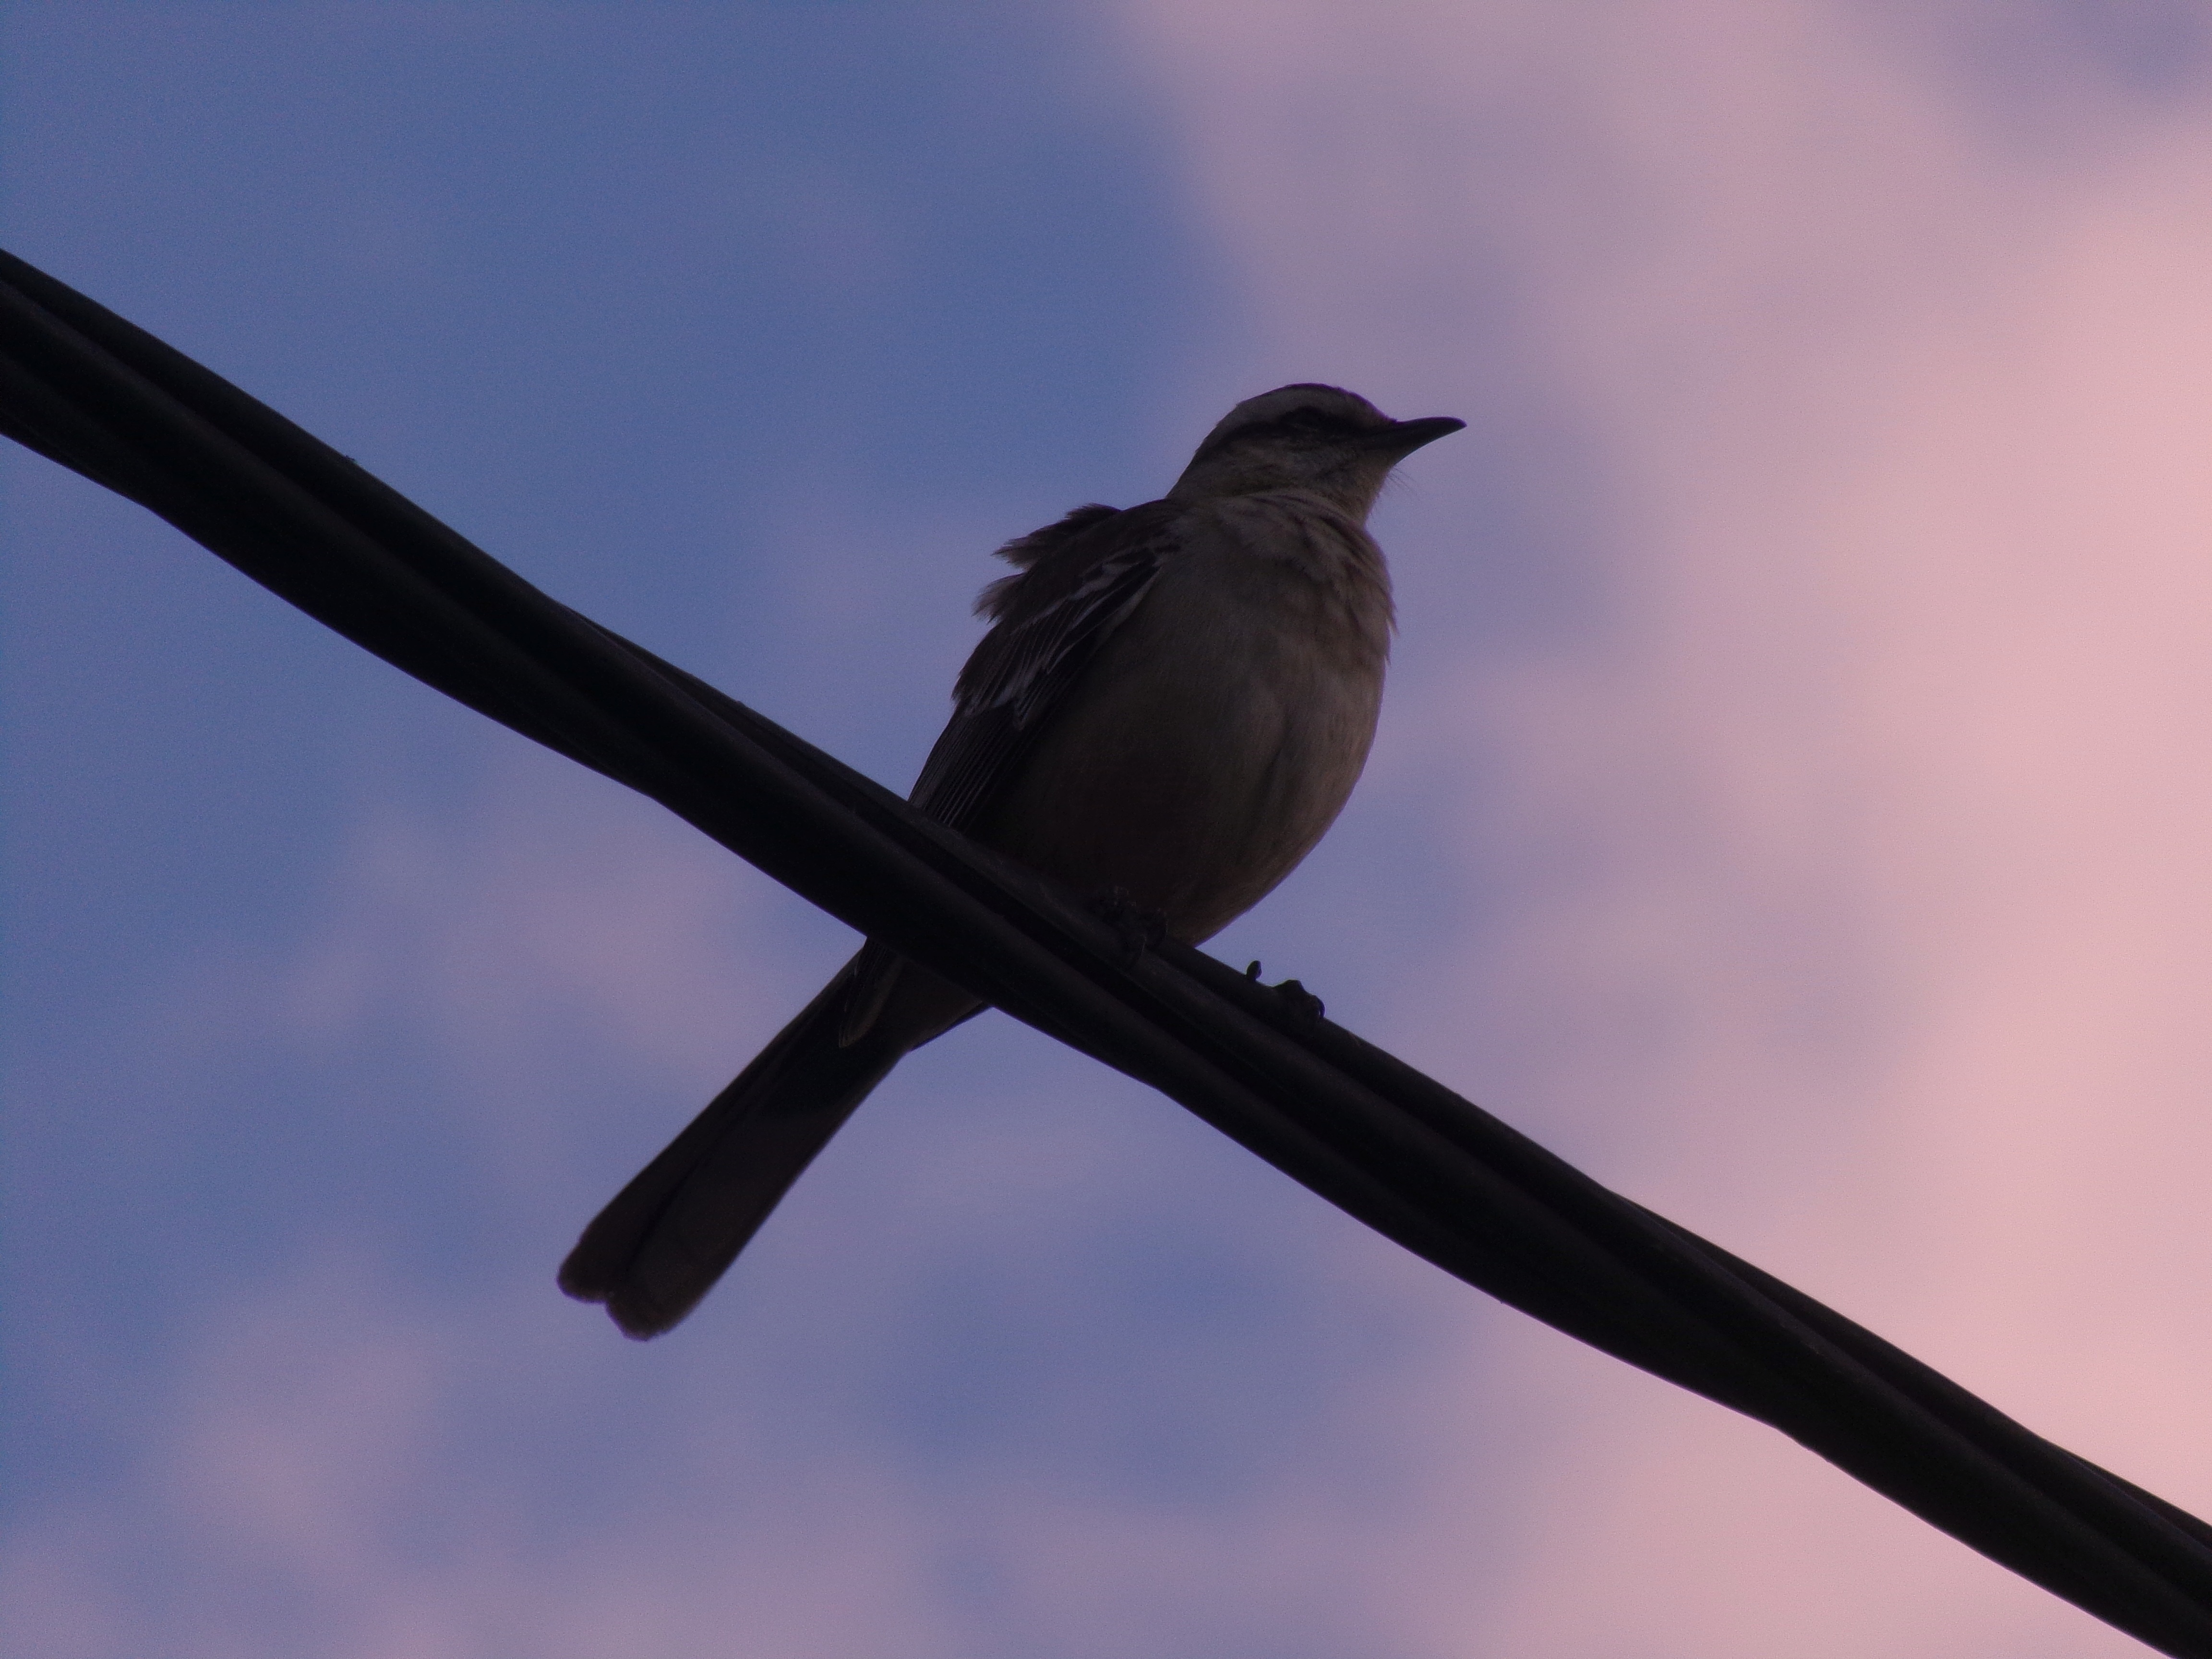
branch, bird, wing, beak, blue, fauna, vertebrate, perching bird